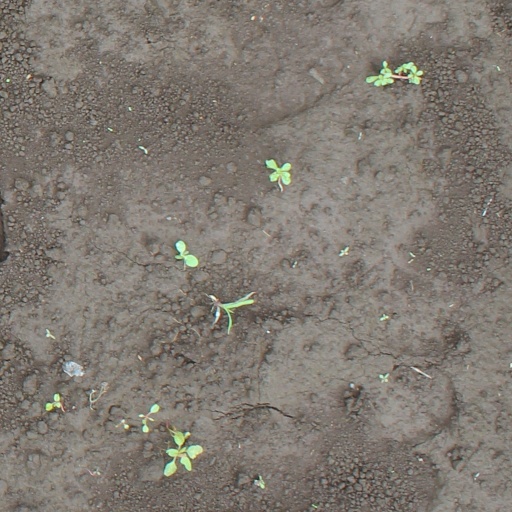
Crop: soybean